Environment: real
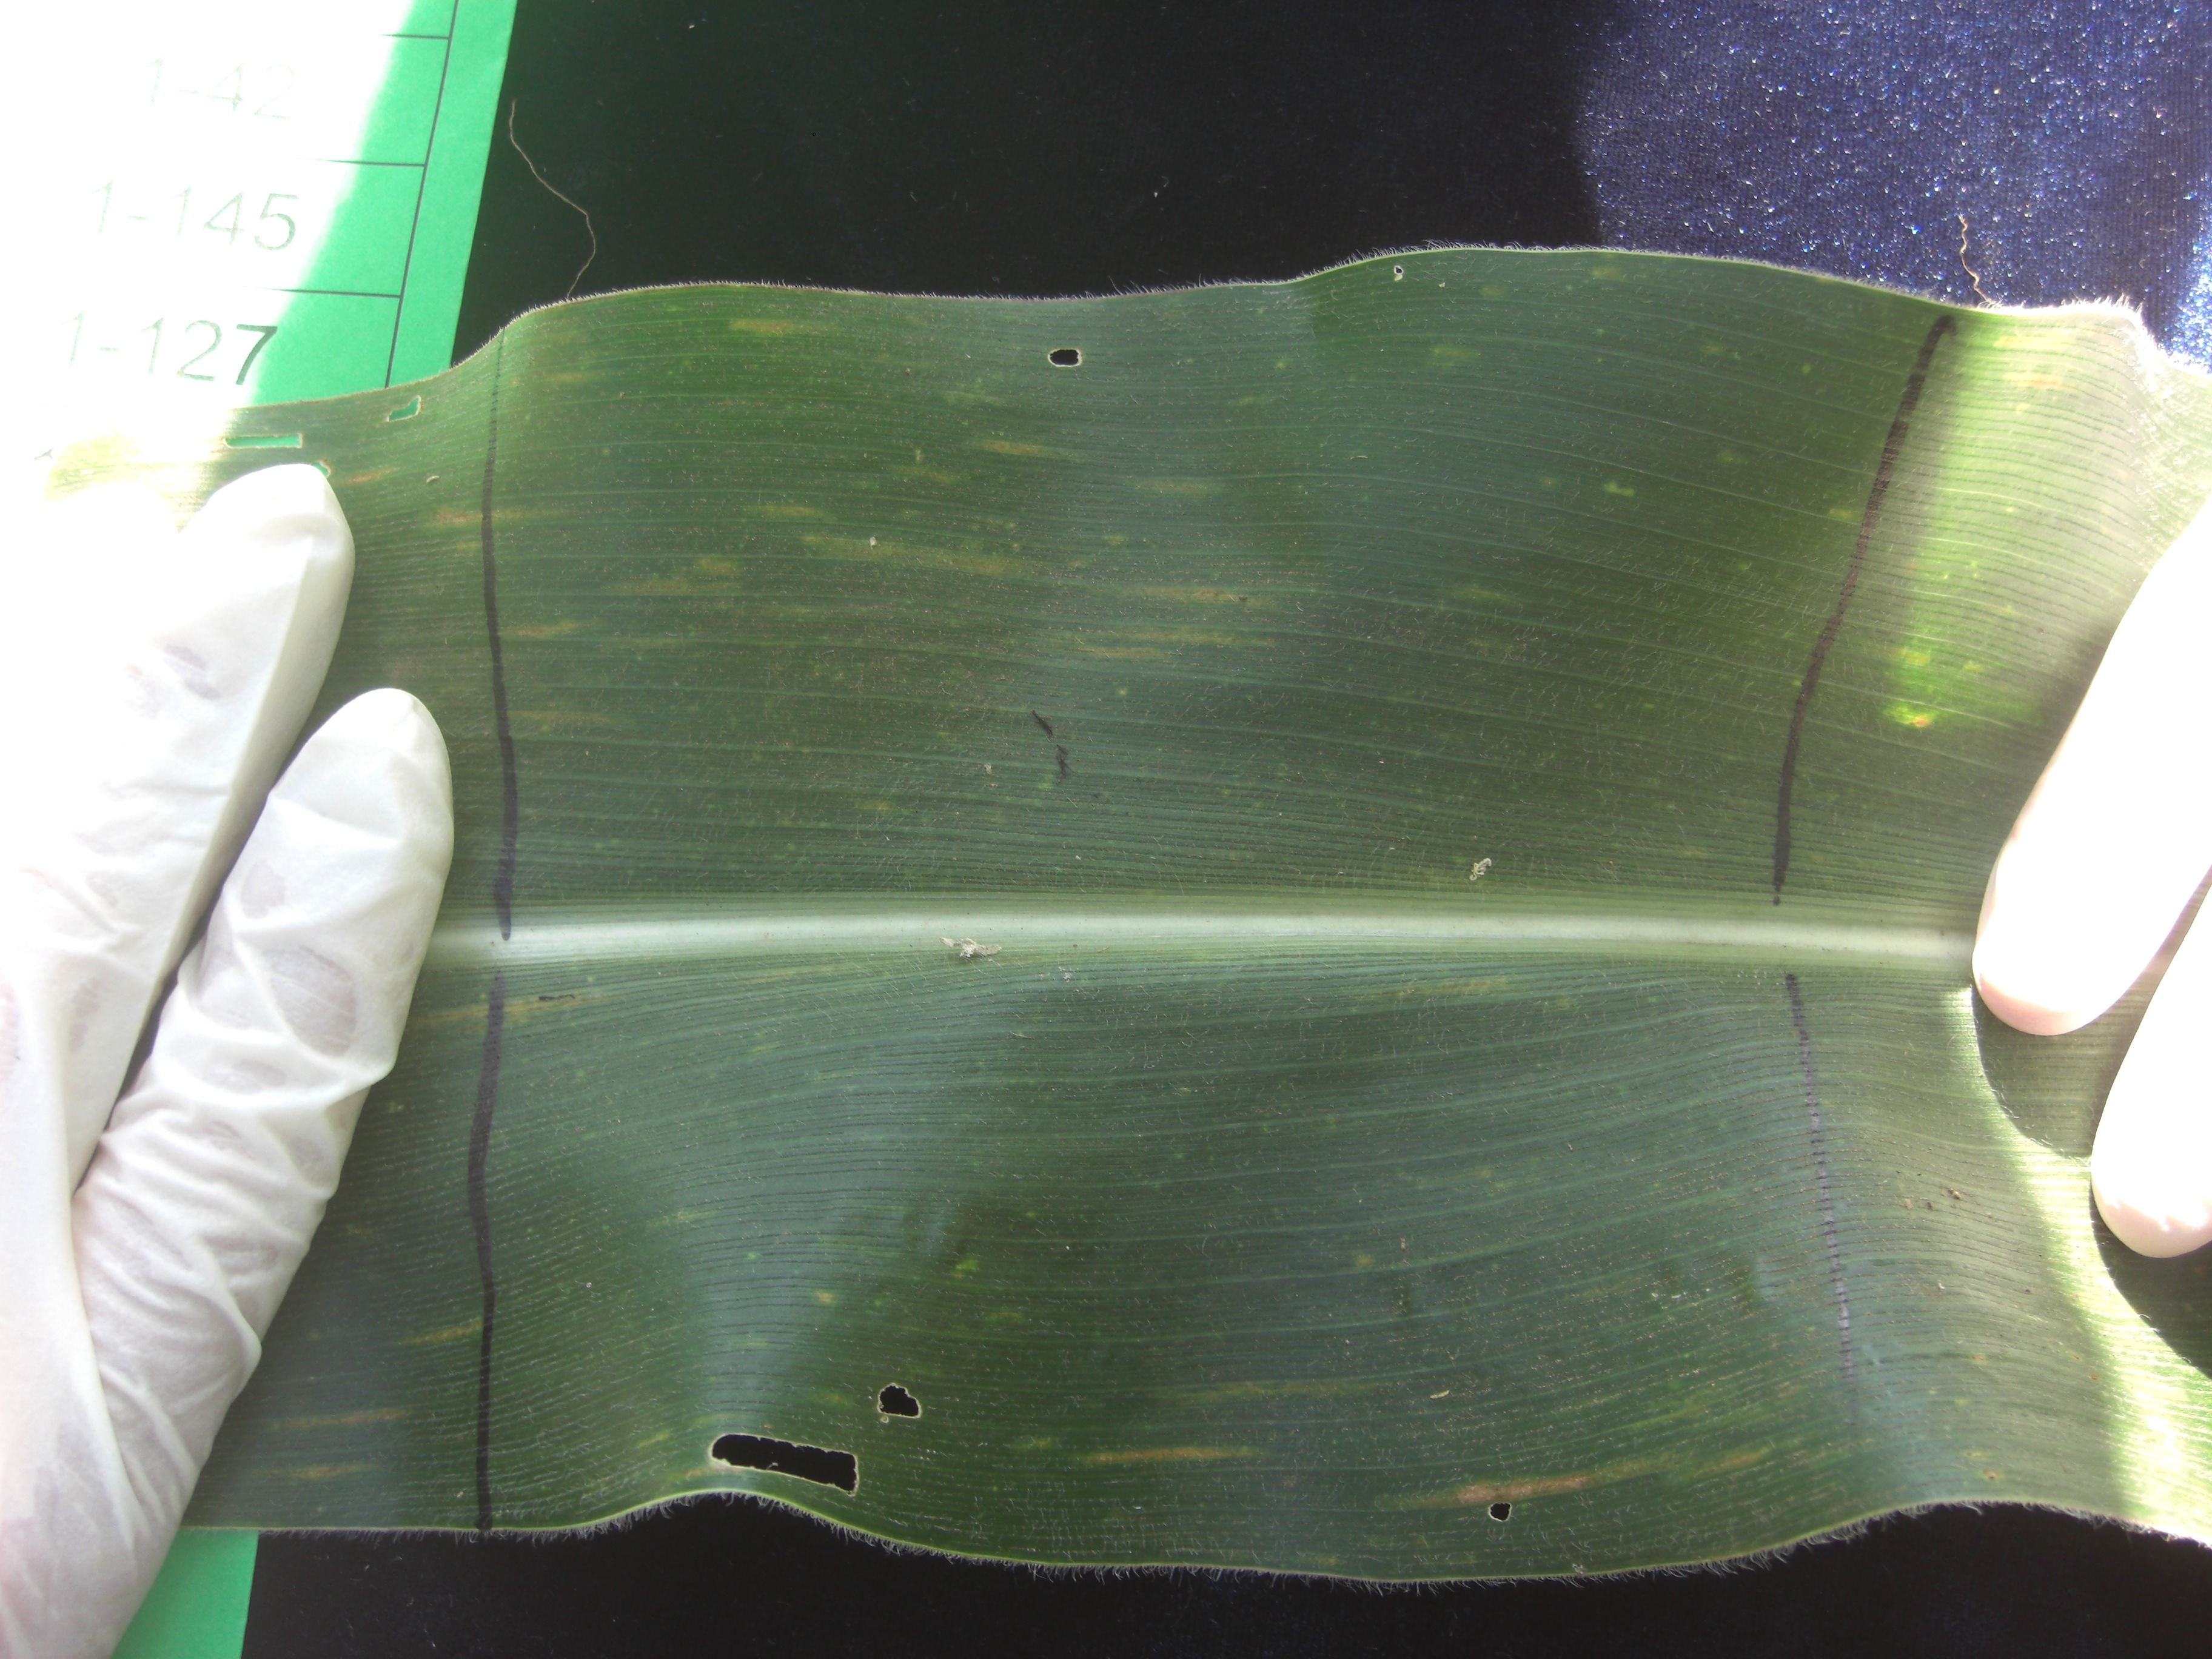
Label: gray_leaf_spot